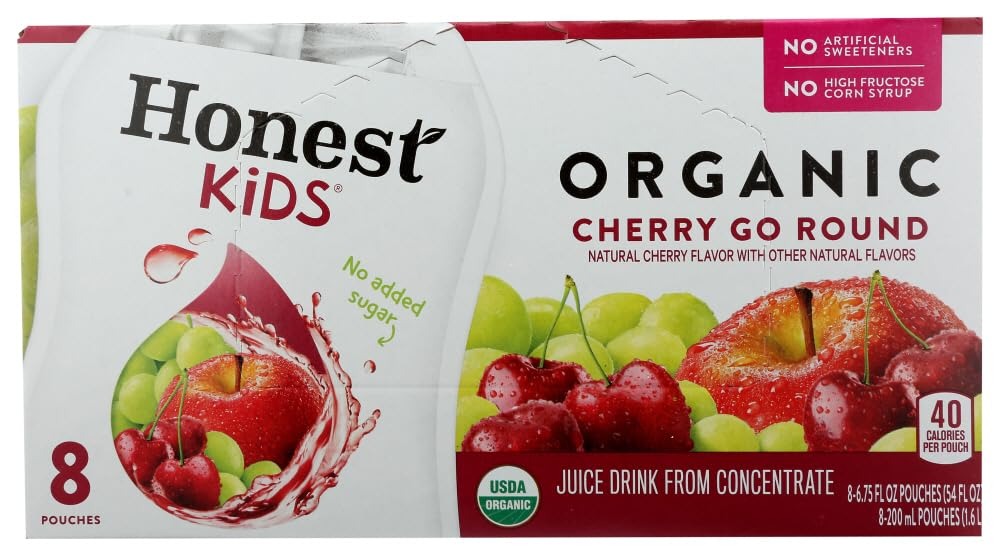
Item Name: Honest Tea Juice Cherry Go Round 8pk
Value: 108.0
Unit: Ounce

Price: 45.38